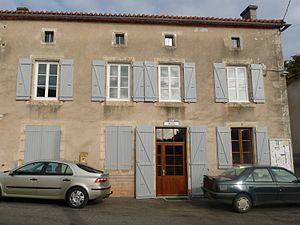
mairie de Parzac, Charente, France
Parzac est une commune du Sud-Ouest de la France, située dans le département de la Charente.